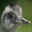
Label: bird